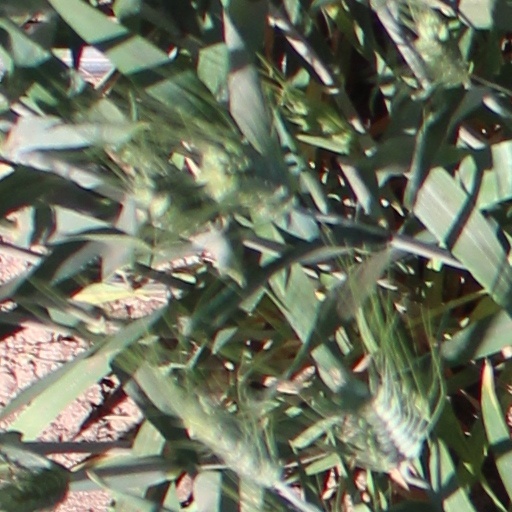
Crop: wheat